Scytho-Siberian art

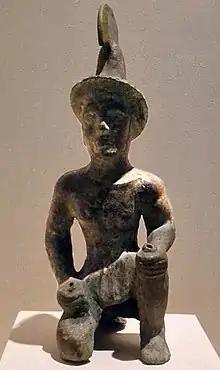
Statuette from the Saka culture in Xinjiang, from a 3rd-century BC burial site north of the Tian Shan, Xinjiang Region Museum, Ürümqi.

Steppes jewellery features various animals including stags, cats, birds, horses, bears, wolves and mythical beasts. The gold figures of stags in a crouching position with legs tucked beneath its body, head upright and muscles tight to give the impression of speed, are particularly impressive. The "looped" antlers of most figures are a distinctive feature, not found in Chinese images of deer. The species represented has seemed to many scholars to be the reindeer, which was not found in the regions inhabited by the steppes peoples at this period. The largest of these were the central ornaments for shields, while others were smaller plaques probably attached to clothing. The stag appears to have had a special significance for the steppes peoples, perhaps as a clan totem. The most notable of these figures include the examples from: